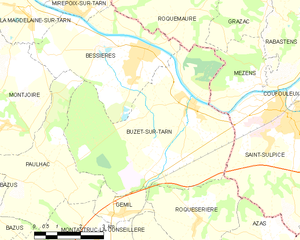
Buzet-sur-Tarn est une commune française située dans le département de la Haute-Garonne, en région Occitanie.